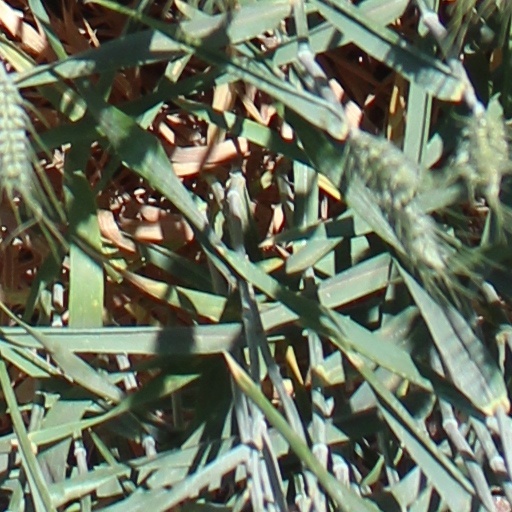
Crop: wheat